Märvel (band)

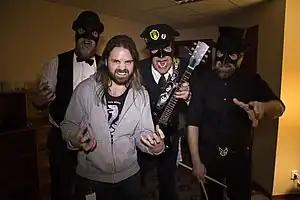
Märvel with drummer/producer Fred Estby while on tour with Dregen

"Unleashed!" was released in 2006 to moderate reviews, featuring covers of bands such as Bon Jovi and KISS. By now their songs were receiving airtime in Europe, with fanbases establishing themselves elsewhere in Scandinavia and Germany. With another major release just around the corner in 2007, the group adopted new stage names of The King, The Vicar, and Speedo. Due to travel restrictions, another bass player, The Aviator, was recruited for touring purposes as the band released their second full-length album "Thunderblood Heart" in September 2007. The album had a very positive response, with the first single "I Wanna Know You (just a little bit better)" getting a music video with GBG Wrestling. The group continued to tour through 2008 and played with members of The Backyard Babies at the Dreamhack gaming festival in June. The following year, they released the single "A Pyrrhic Victory" with an accompanying tour in Germany. The single was a hit, getting a music video which featured in an interview on Swedish TV channel 24Corren. Portions of the "Warhawks of War" tour were spliced together to make a road movie. Actor Johannes Brost was a fan of the new album, filming an unboxing, a first-listen, and reaction music video of the track "Hello!" to help promote it.